Gary Larsen

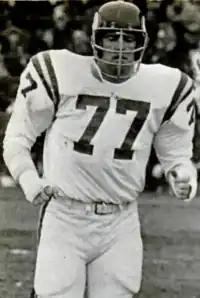
Larsen with the Minnesota Vikings

Gary Larsen (born March 13, 1940) is an American former professional football player who was a defensive tackle in the National Football League (NFL).